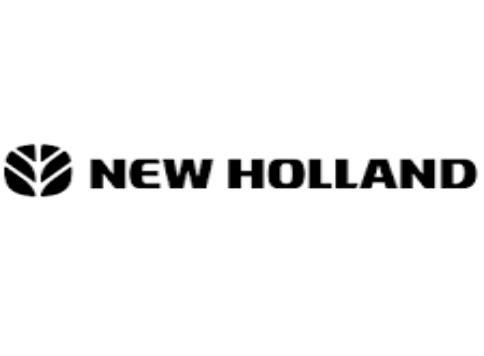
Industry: Others